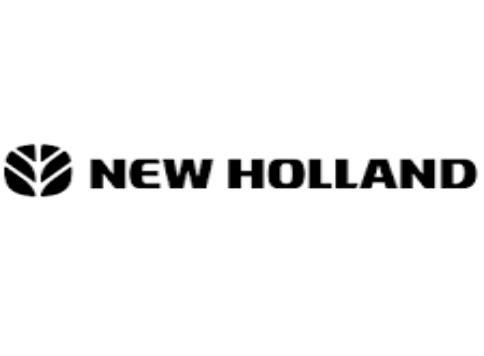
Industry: Others